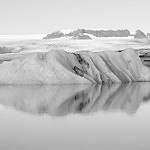
Label: B & W